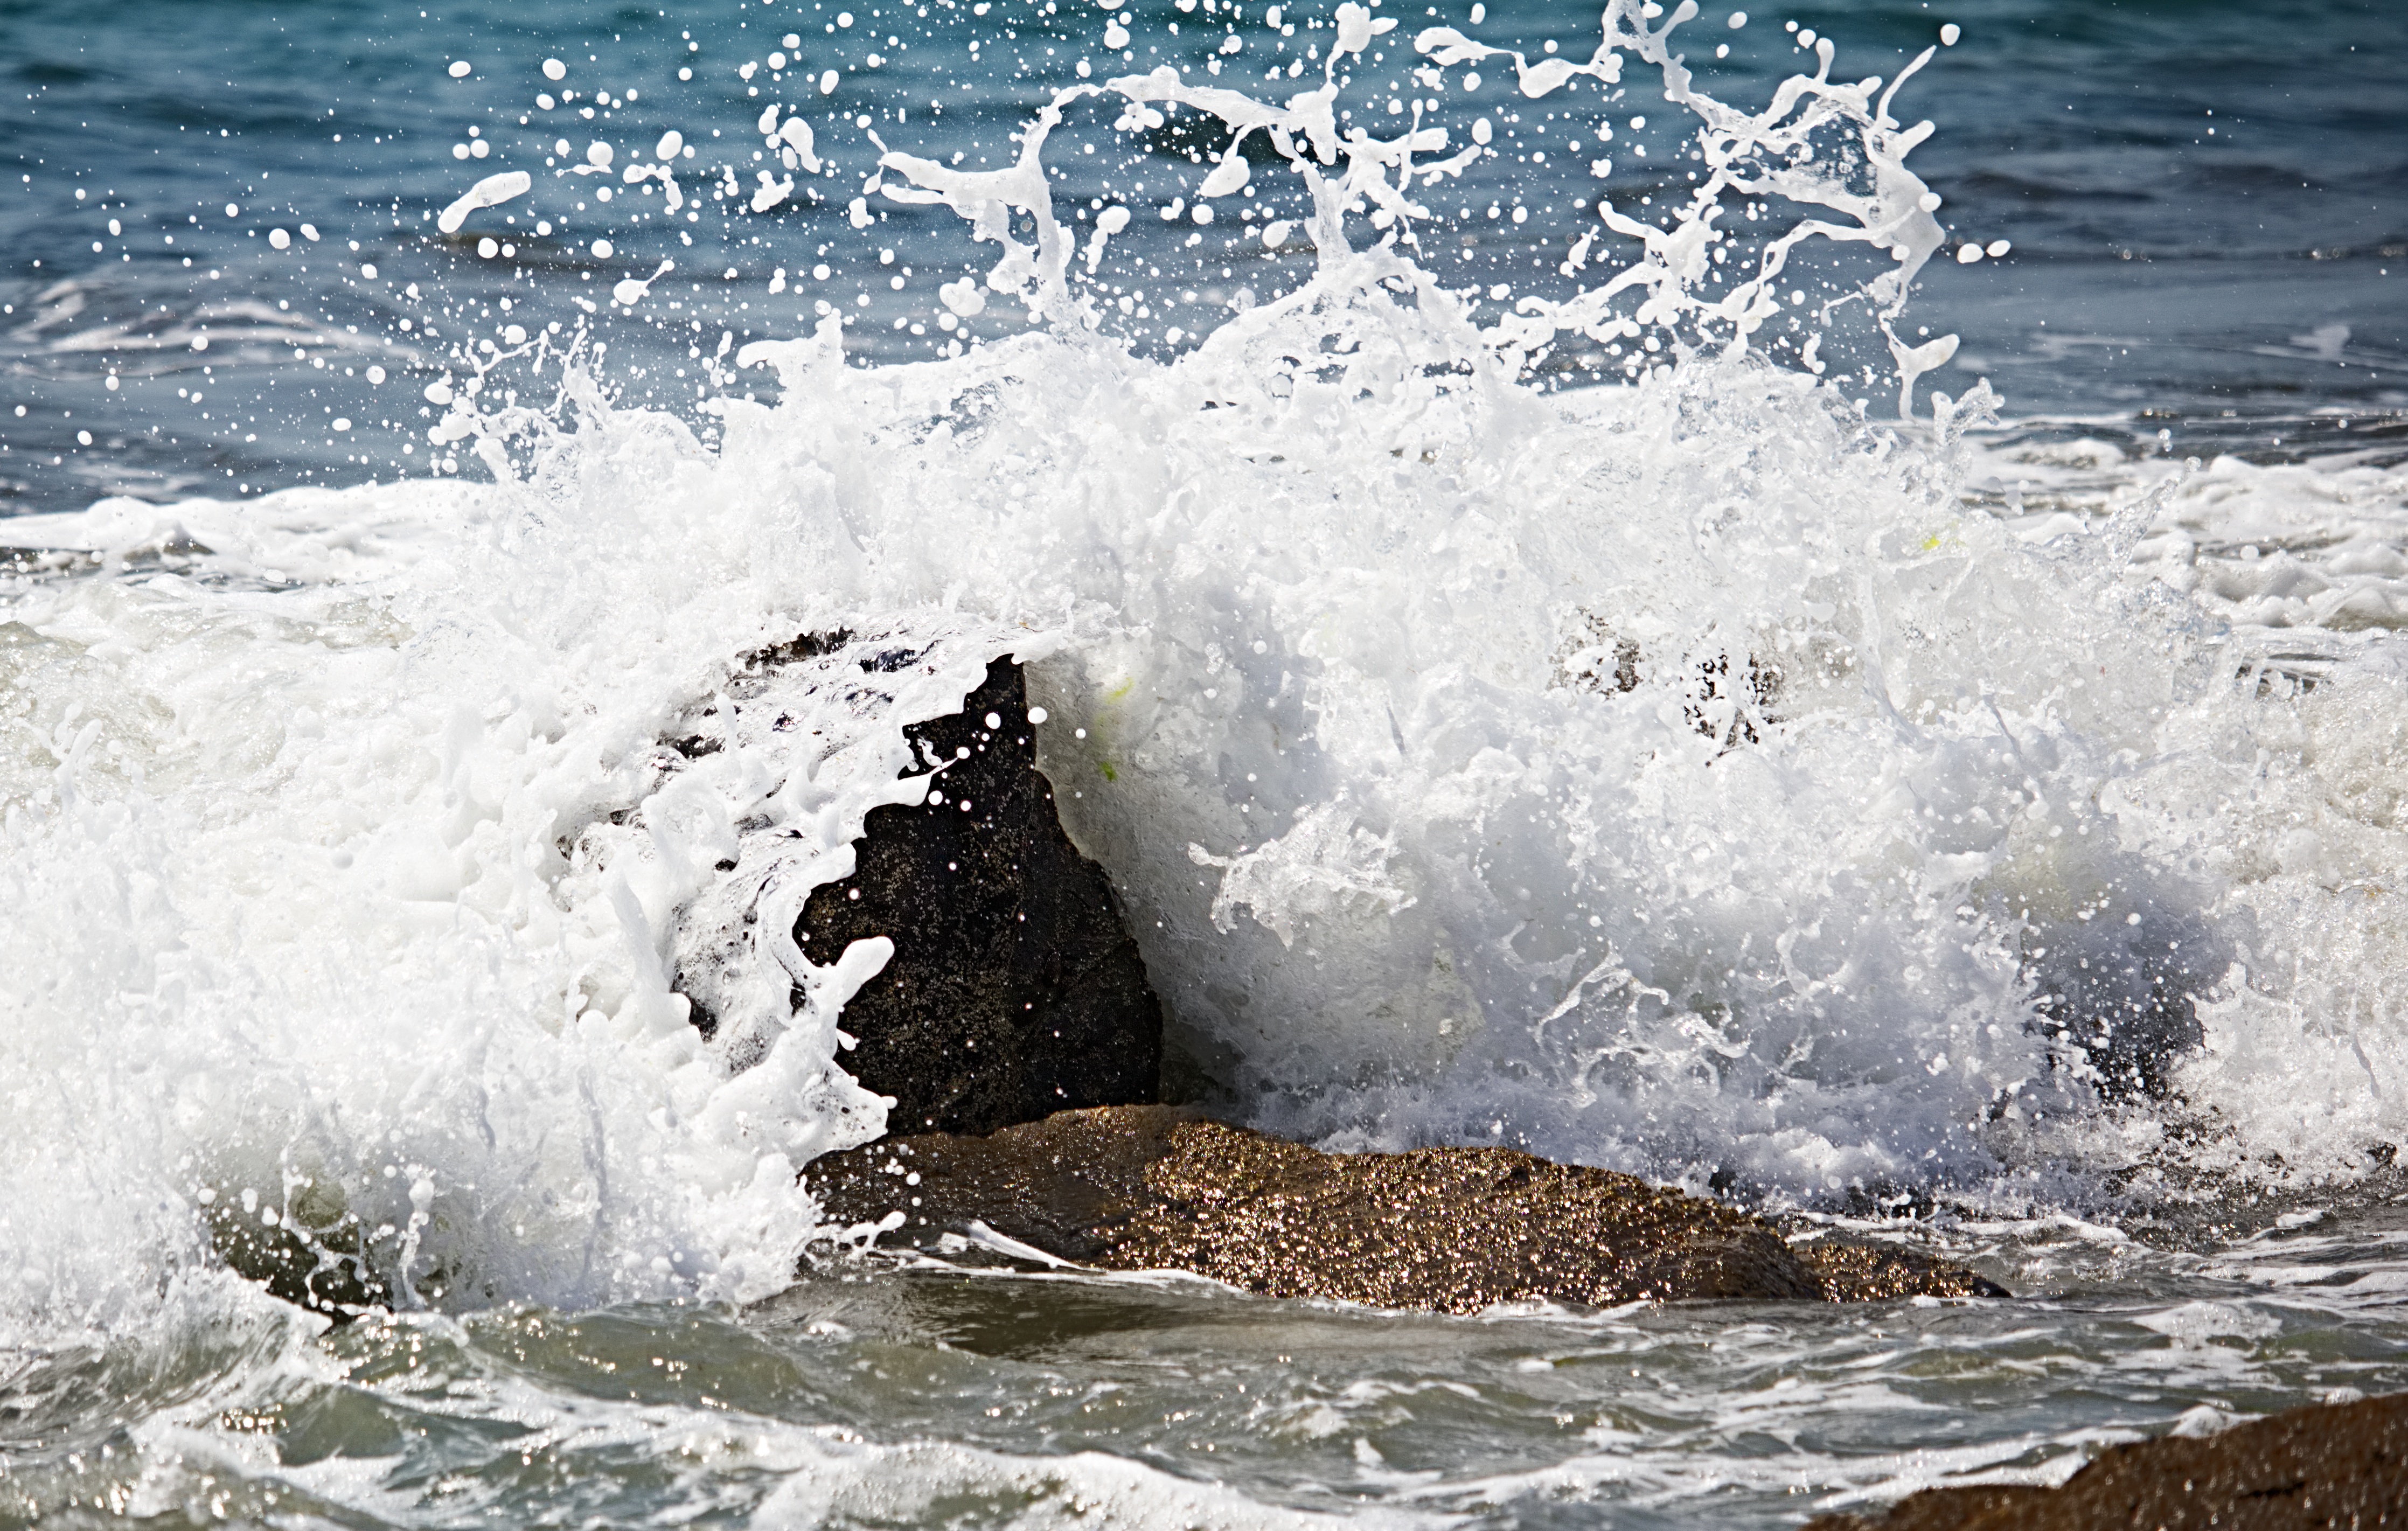
beach, sea, coast, water, outdoor, rock, ocean, shore, wave, river, splash, rapid, body of water, rocks, waves, wind wave